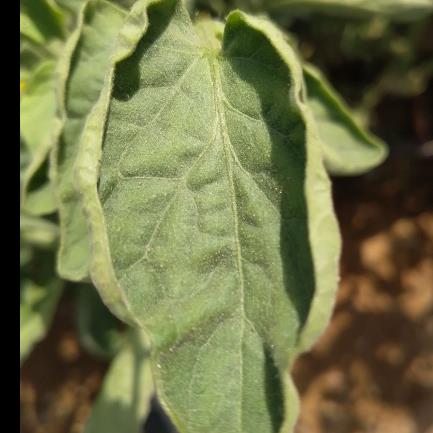
Crop: Tomato
Condition: virosis-d